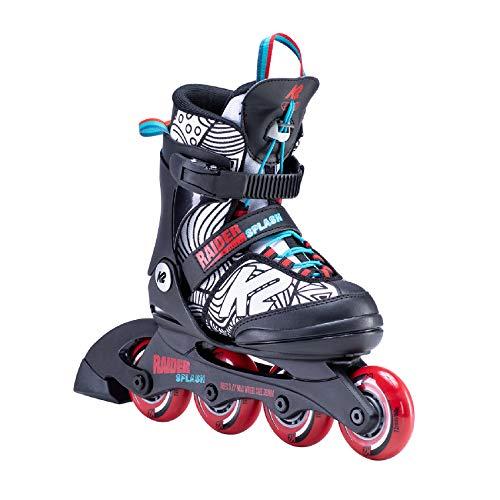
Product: K2 Skate Raider Splash Inline Skate
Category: Sports & Outdoors | Outdoor Recreation | Skates, Skateboards & Scooters | Inline & Roller Skating | Inline Skates | Children's Inline Skates
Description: Great Condition.
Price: $89.95
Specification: Product Dimensions:         4.5 x 18.1 x 15 inches    |Shipping Weight: 5.8 pounds (View shipping rates and policies)|ASIN: B07W7QWLH9|Item model number: 30E0221.1.1.L